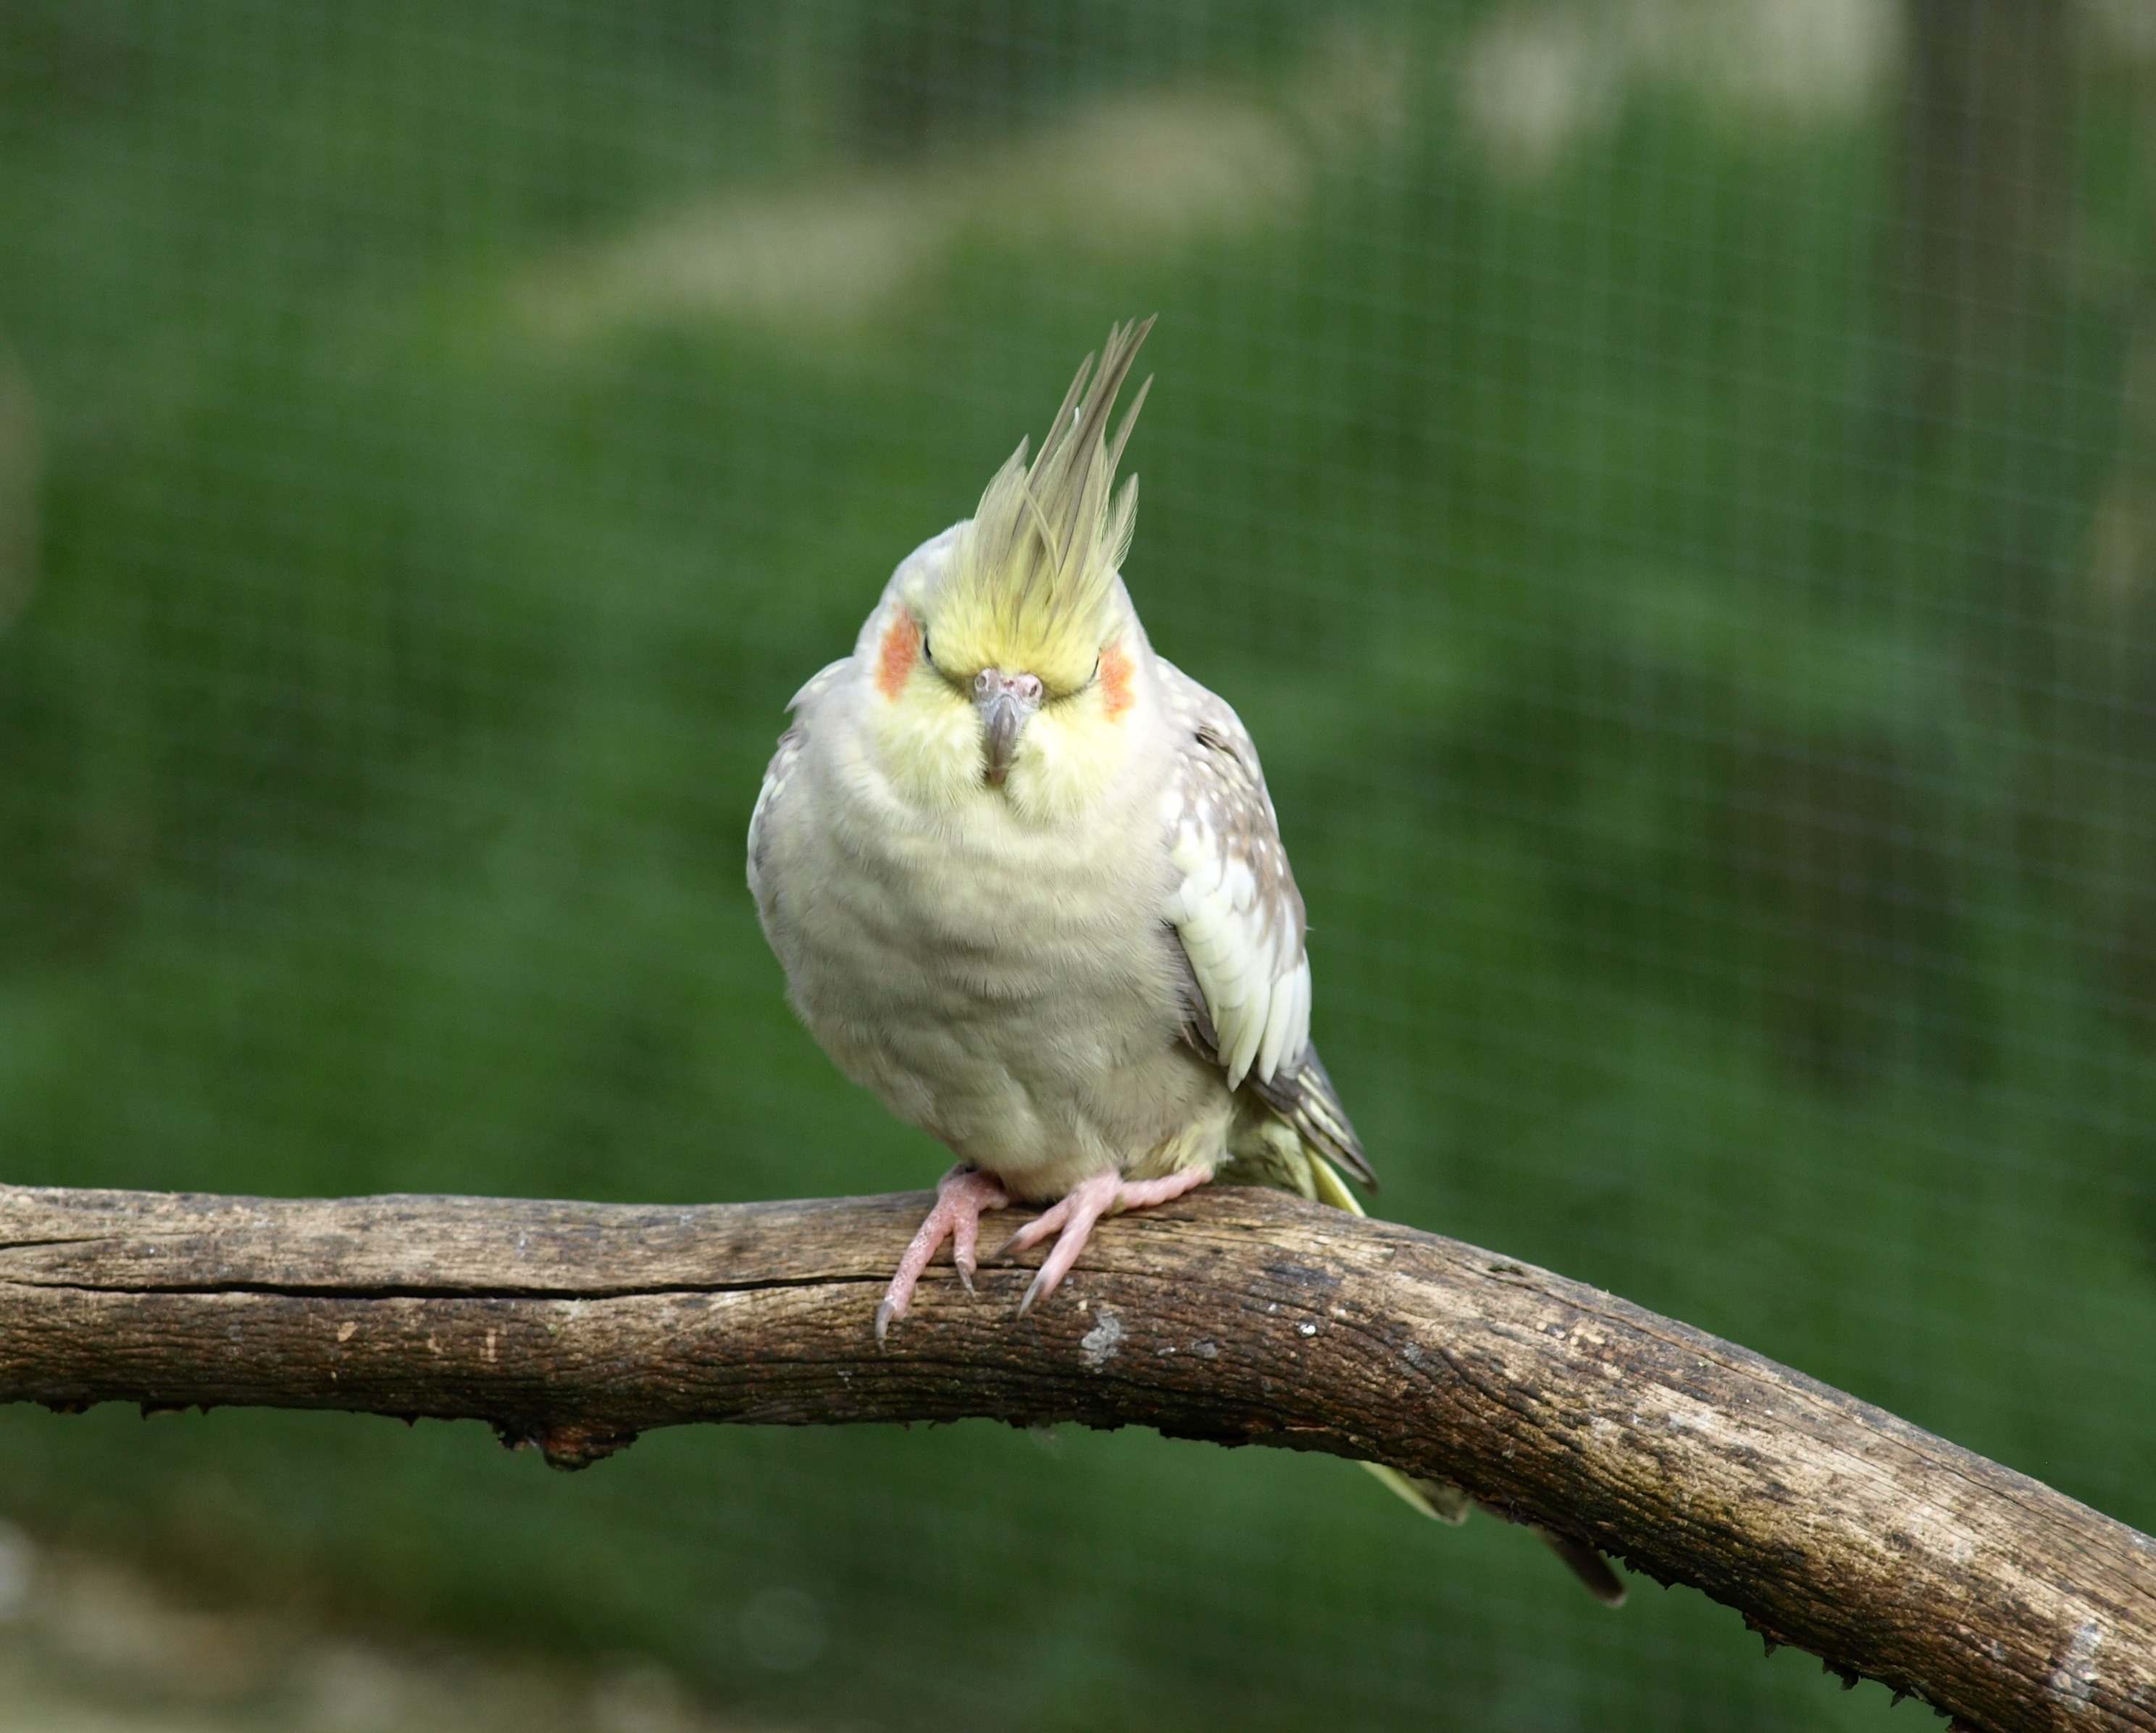
branch, bird, wing, wildlife, beak, fauna, vertebrate, parrot, finch, parakeet, cockatiel, cockatoo, nymphicus hollandicus, old world flycatcher, perching bird